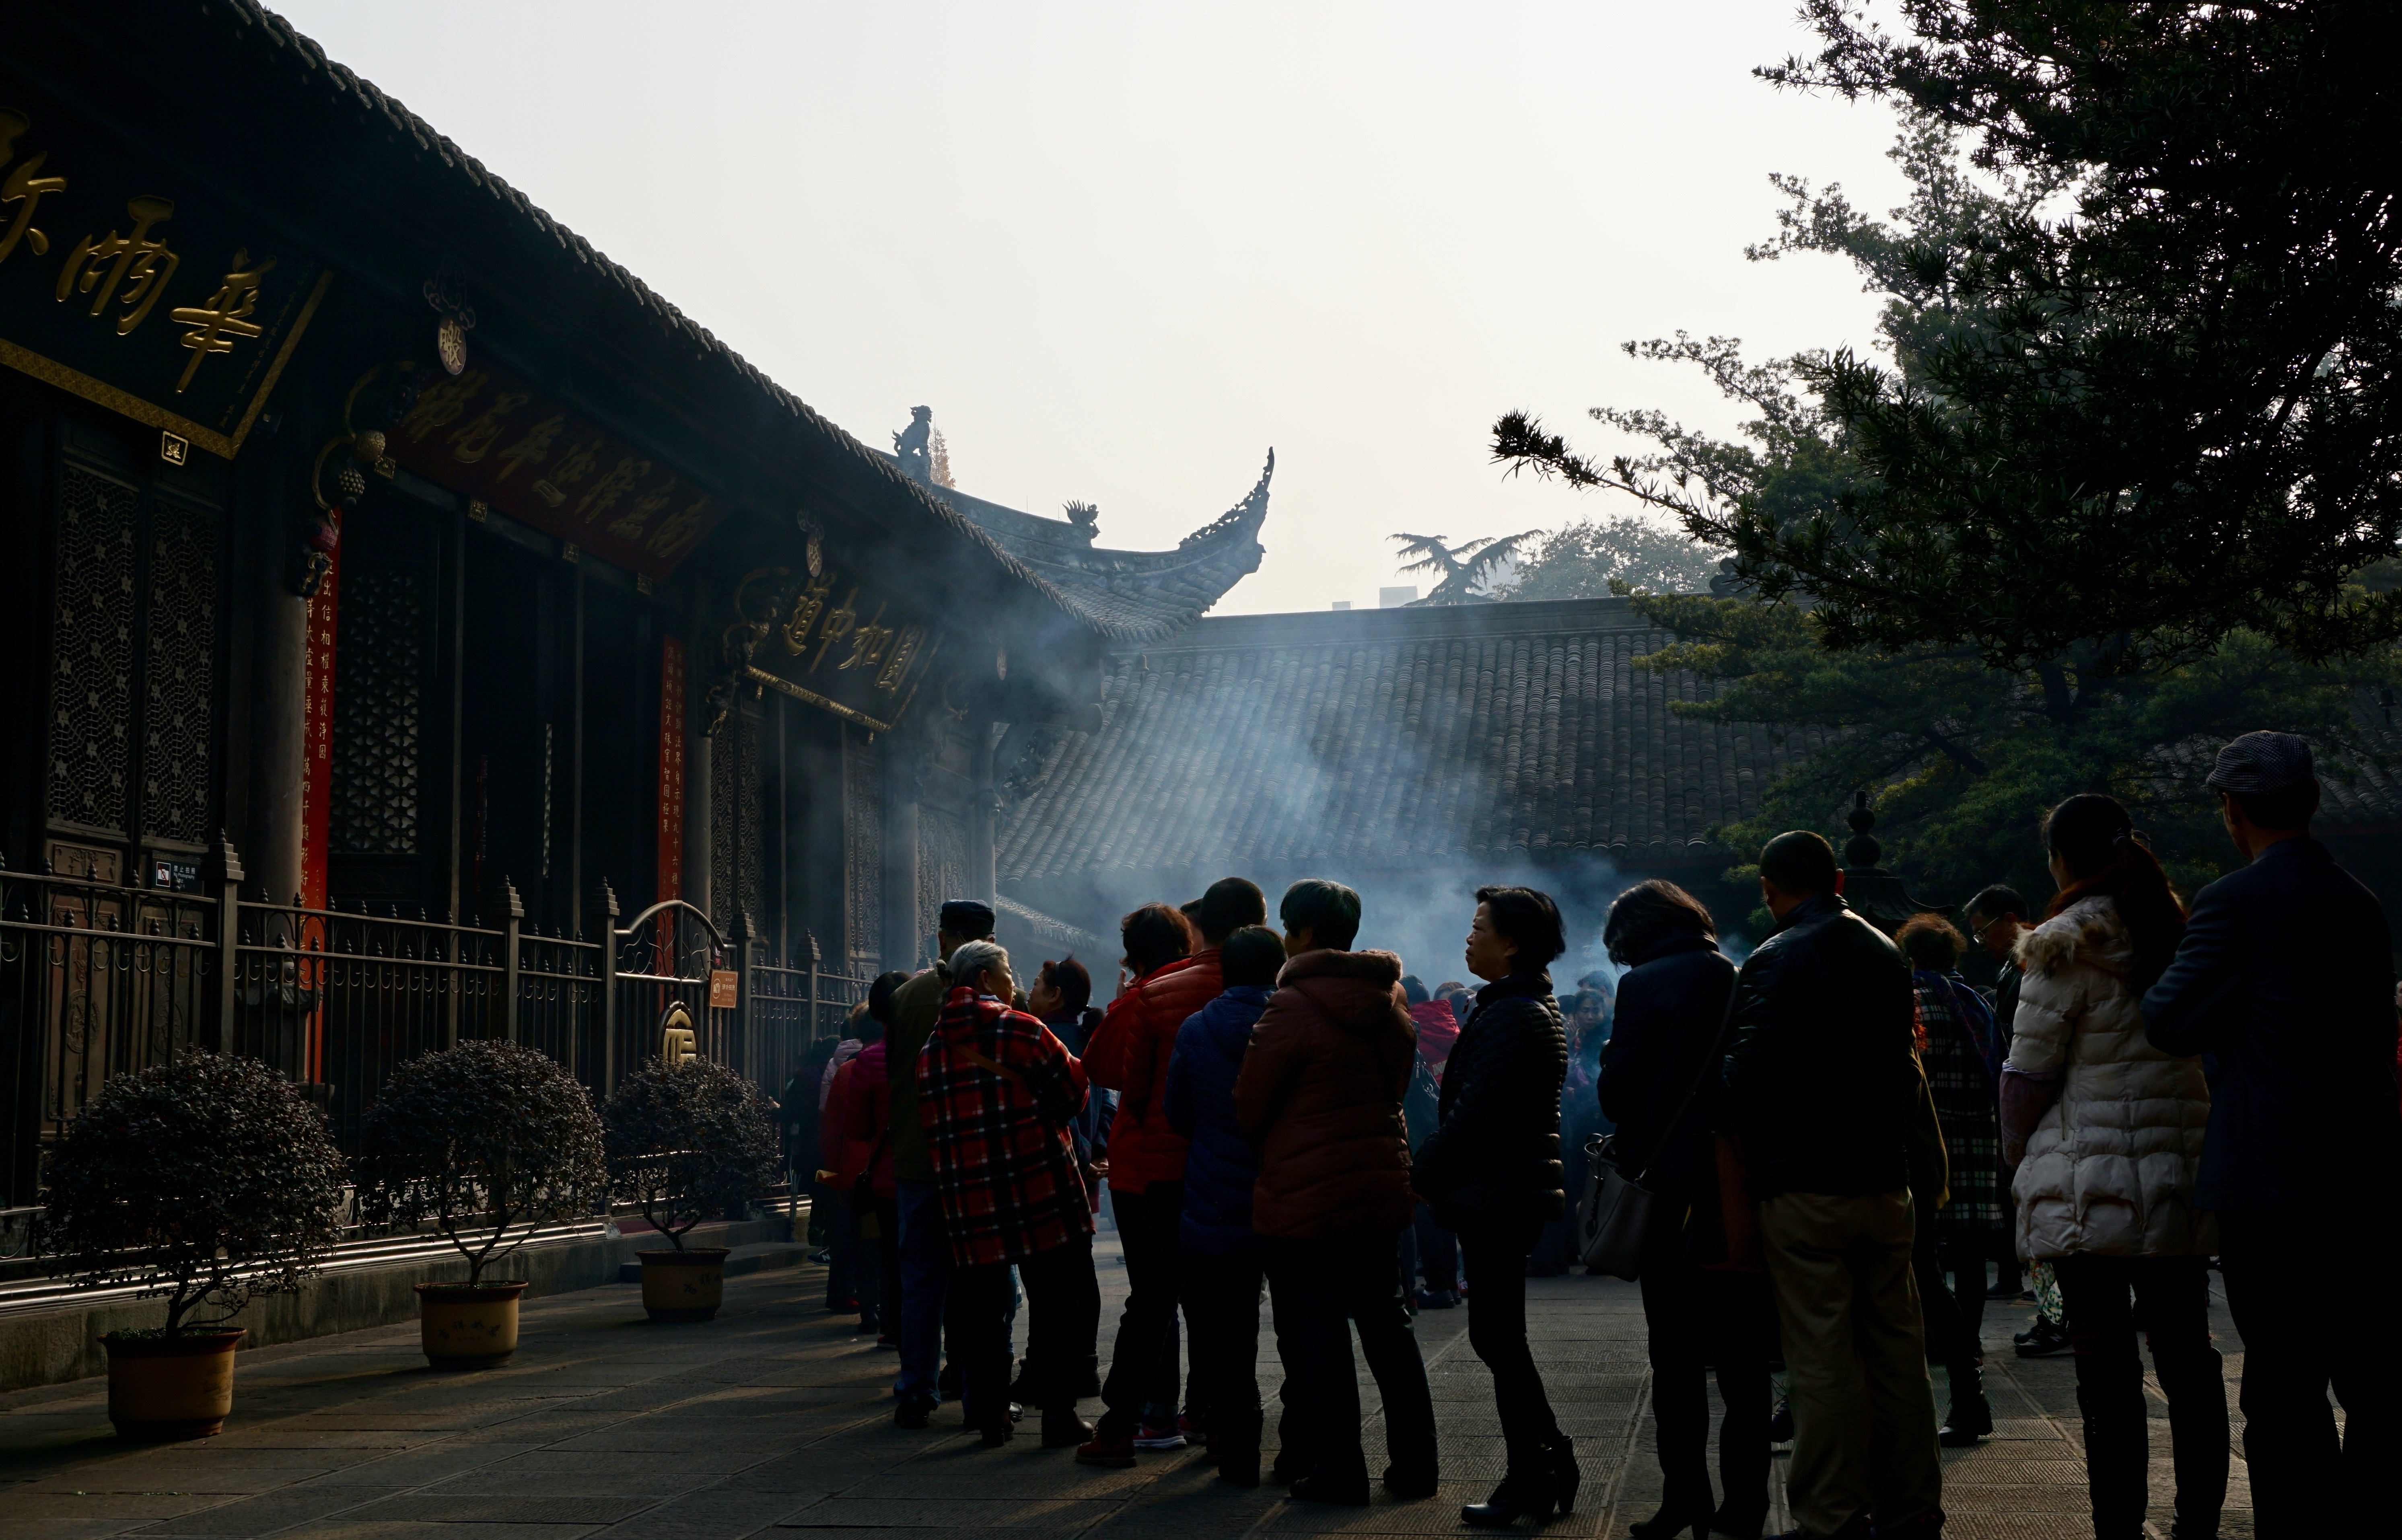
crowd, tourism, temple, screenshot